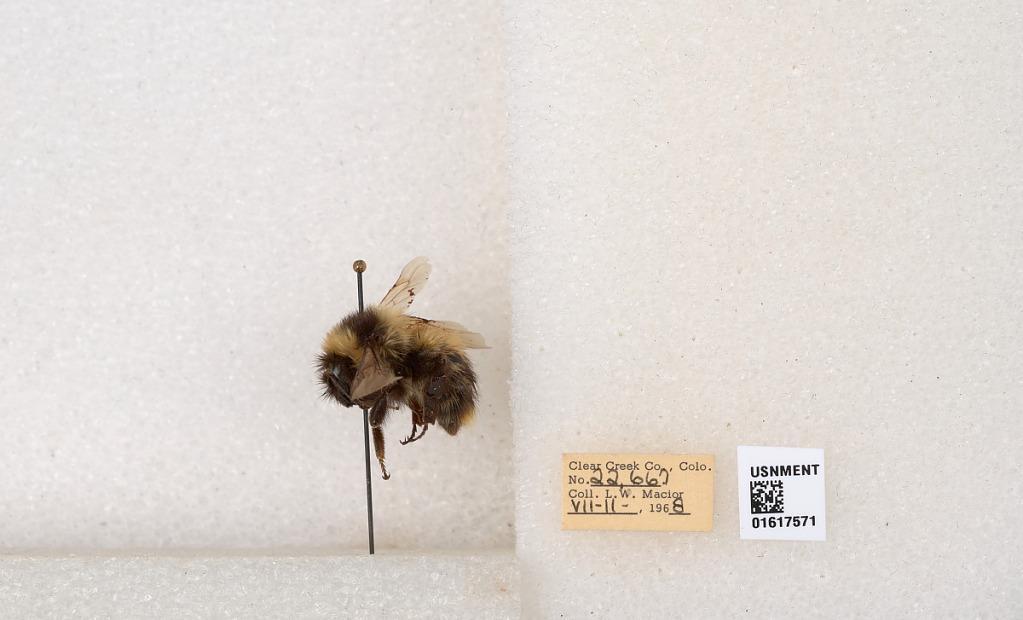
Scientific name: Bombus kirbyellus
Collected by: L. Macior
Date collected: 1968-7-11
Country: United States
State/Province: Colorado
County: Clear Creek
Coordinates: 39.6891, -105.644